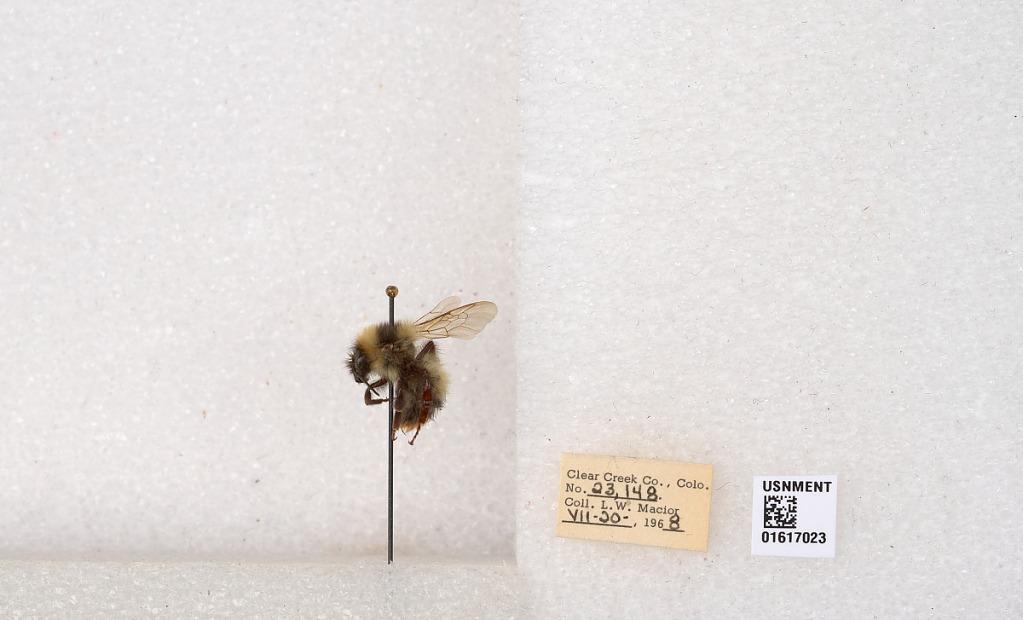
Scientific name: Bombus kirbyellus
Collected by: L. Macior
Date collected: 1968-7-20
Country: United States
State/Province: Colorado
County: Clear Creek
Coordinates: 39.6891, -105.644